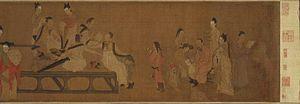
La société chinoise durant la dynastie Song est marquée par les réformes politiques et légales, un retour philosophique du confucianisme et le développement des villes qui deviennent, au-delà de centres administratifs, des centres commerciaux, industriels et de commerce maritime. Les habitants des zones rurales sont pour la plupart des fermiers, même si certains sont chasseurs, pêcheurs ou employés du gouvernement travaillant dans les mines ou les marais salants. Inversement, les boutiques, les artisans, les gardes de la ville, les saltimbanques, les travailleurs et les riches marchands vivent dans les centres des comtés ou des provinces, avec la noblesse chinoise.